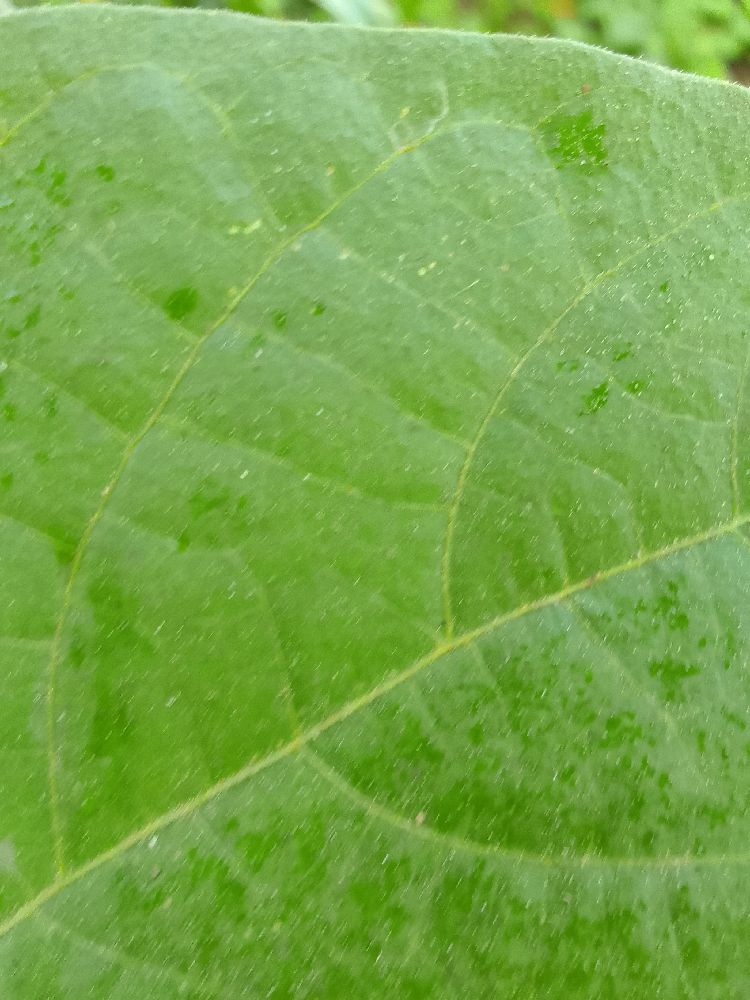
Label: healthy